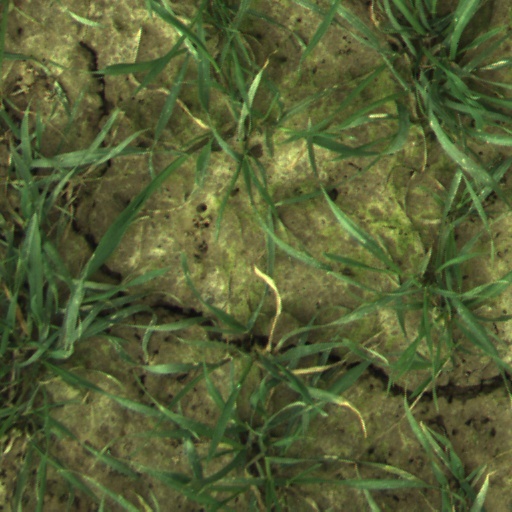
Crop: wheat